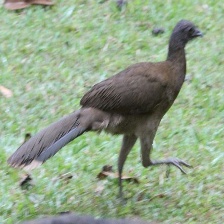
Species: GREY HEADED CHACHALACA
Scientific name: ORTALIS CINEREICEPS